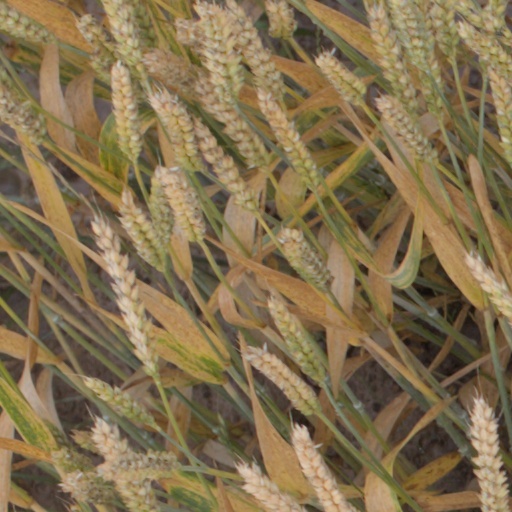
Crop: wheat